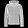
Label: Coat